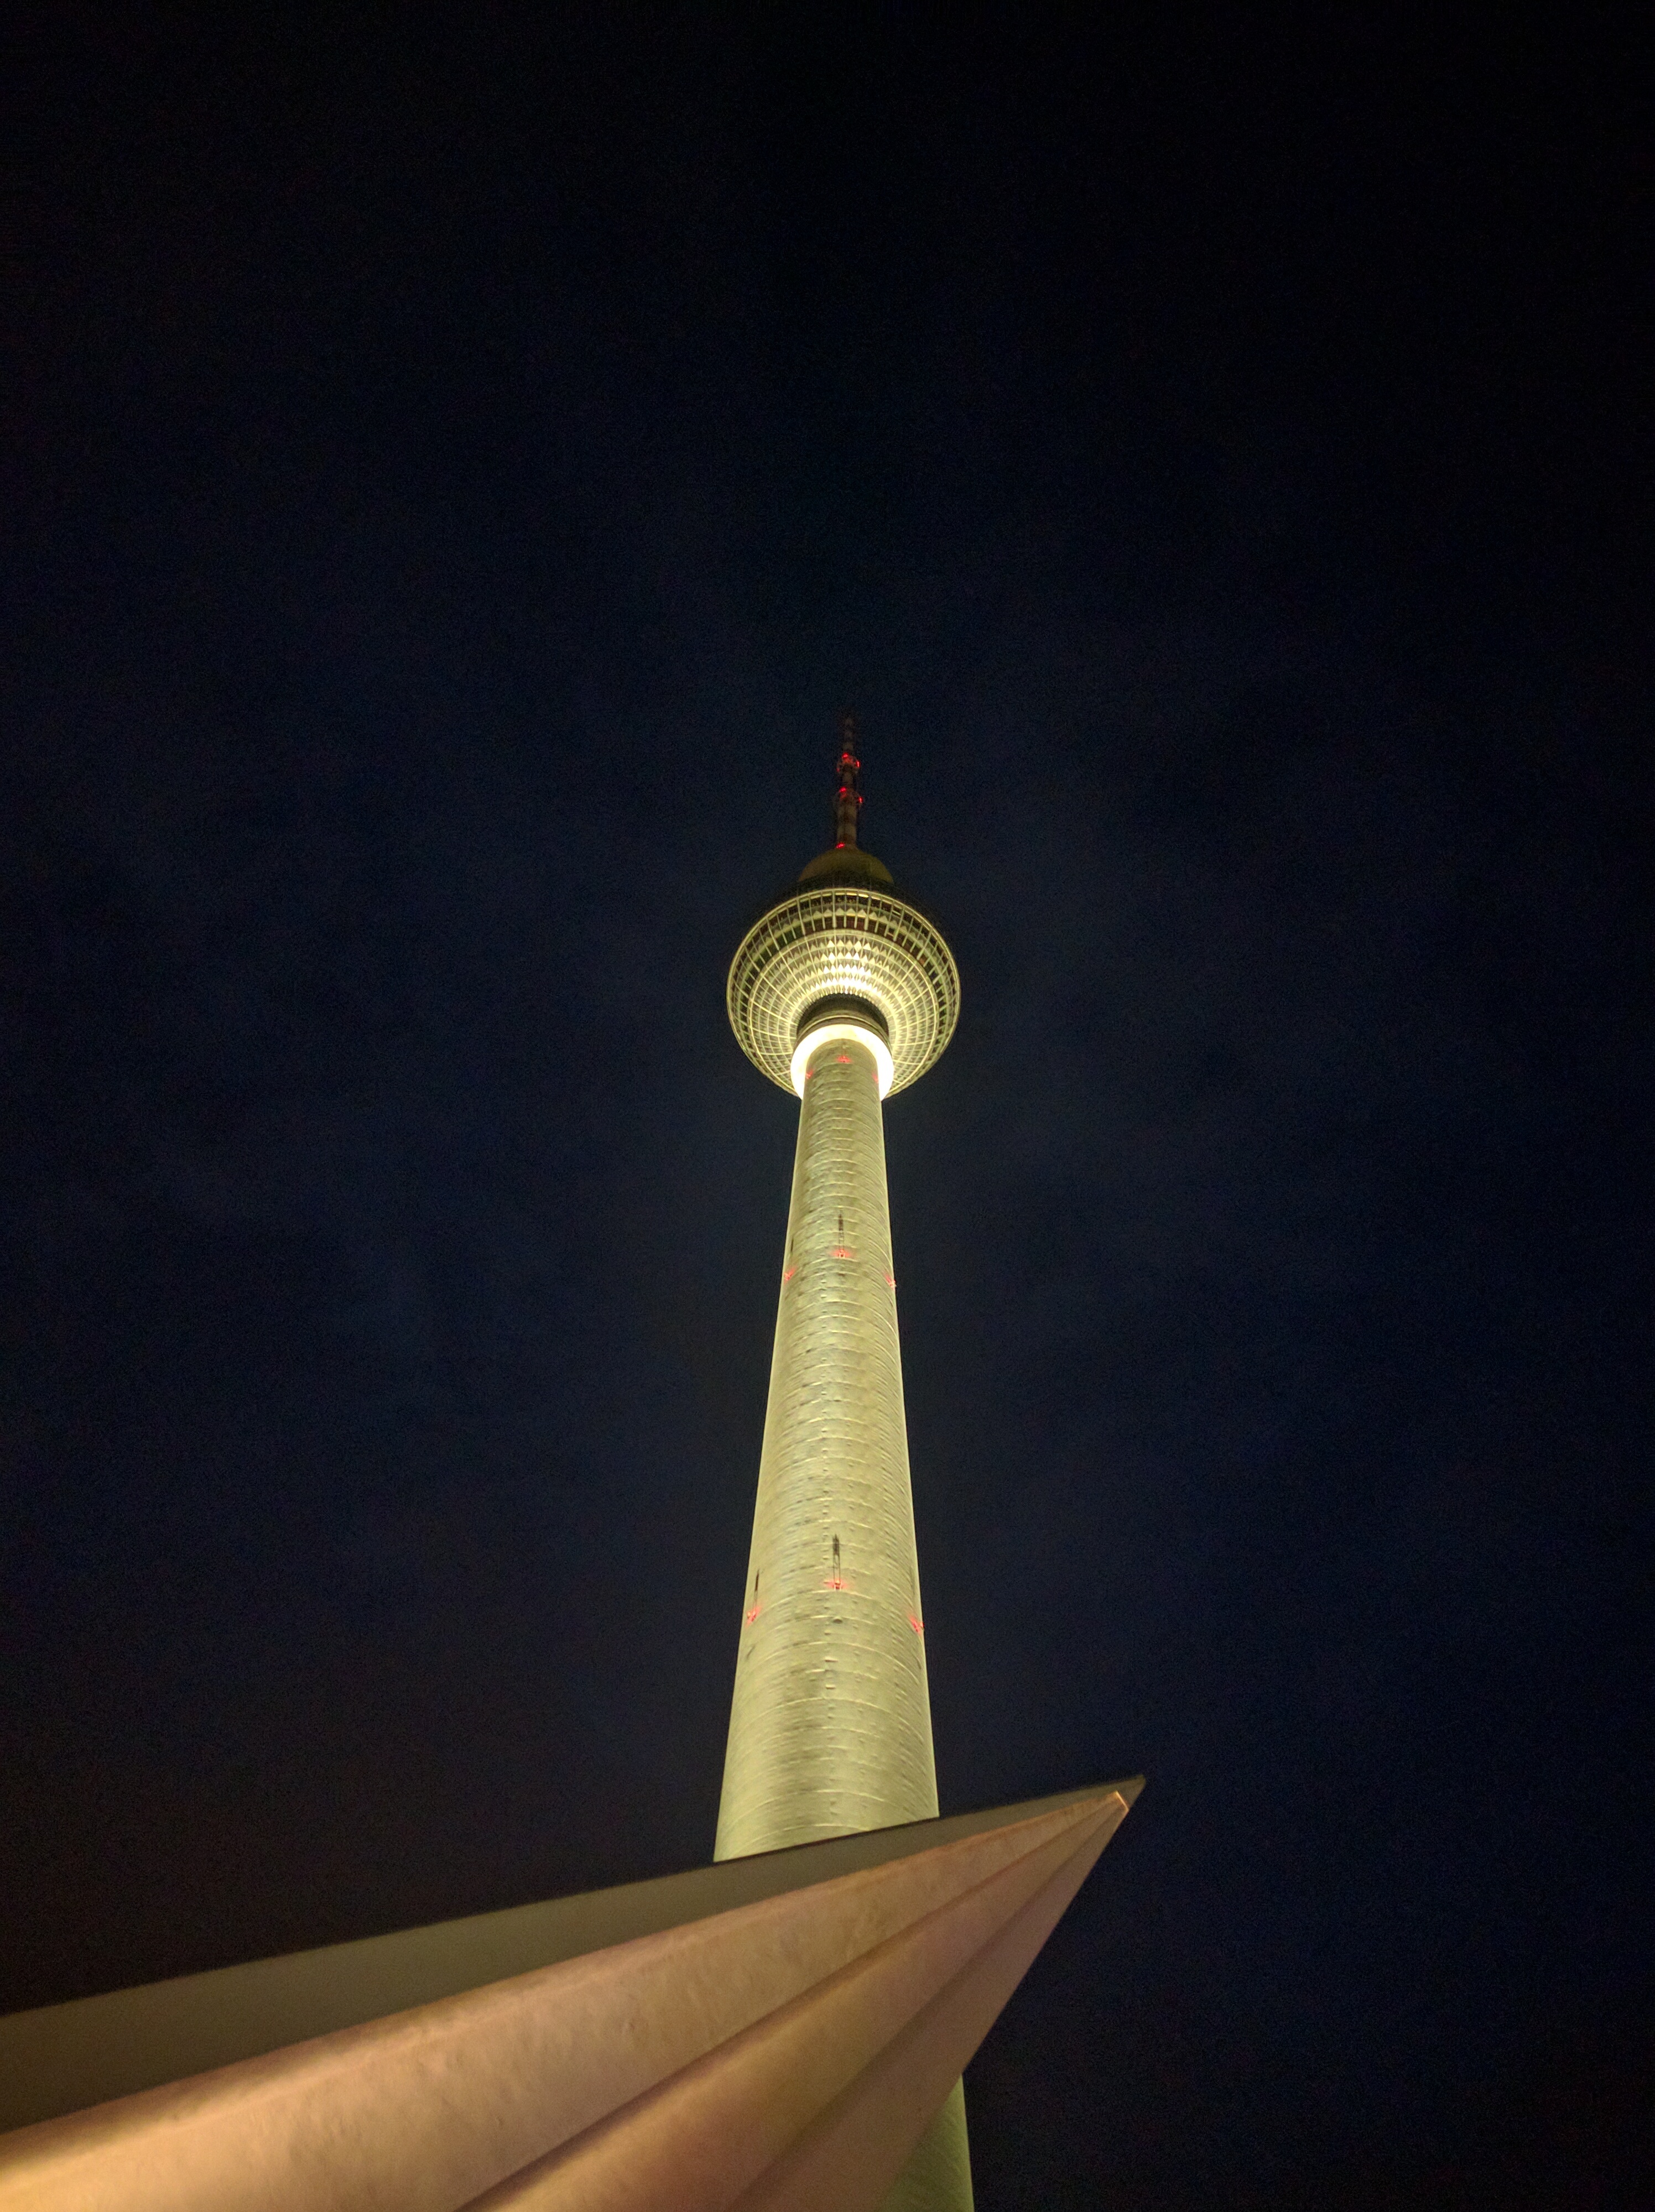
light, night, tower, darkness, lighting, steeple, shape